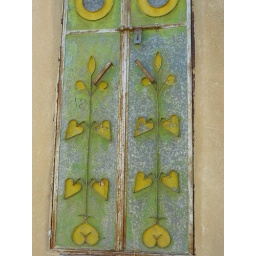
Part of a weathered door marked out with designs in yellow that look like plants with heart shaped leaves.